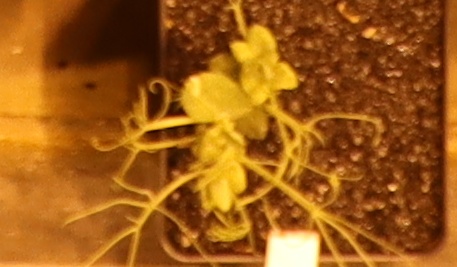
Label: Field Pea